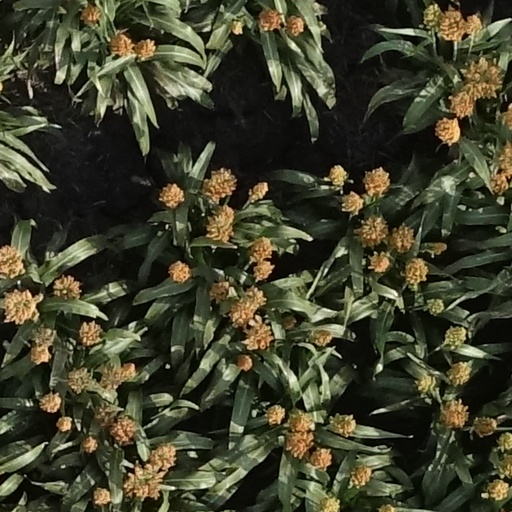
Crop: sorghum